The Ninth Guest

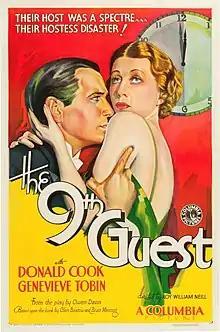
Original poster art

The Ninth Guest, sometimes abbreviated as The 9th Guest, is a 1934 American pre-Code horror mystery film directed by Roy William Neill and starring Donald Cook and Genevieve Tobin.